Morgan Roadster

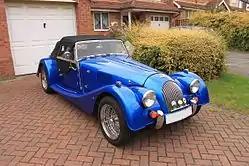
2-seater Roadster (a 2005 model).

Electronic fuel injection. Sealed evaporative control system through charcoal canister. Tubular stainless manifolds (headers) to stainless steel twin exhaust with catalysts.